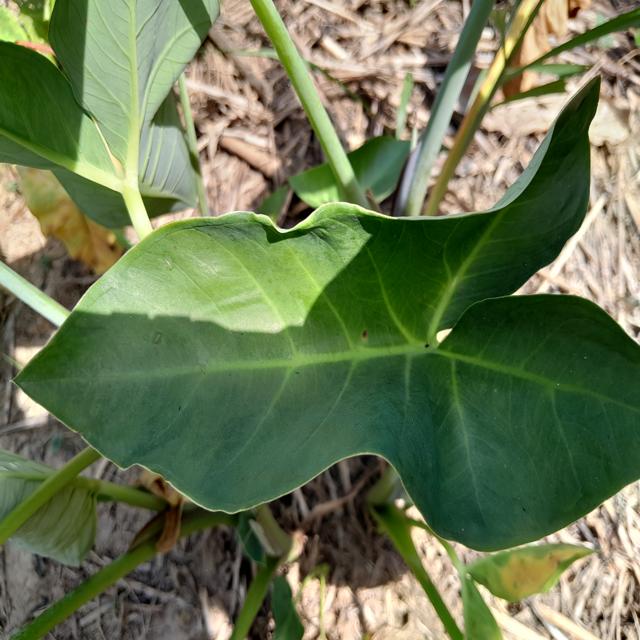
Label: Healthy